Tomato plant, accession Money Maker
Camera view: tilt-top (135 deg); turntable rotation: 60 degrees
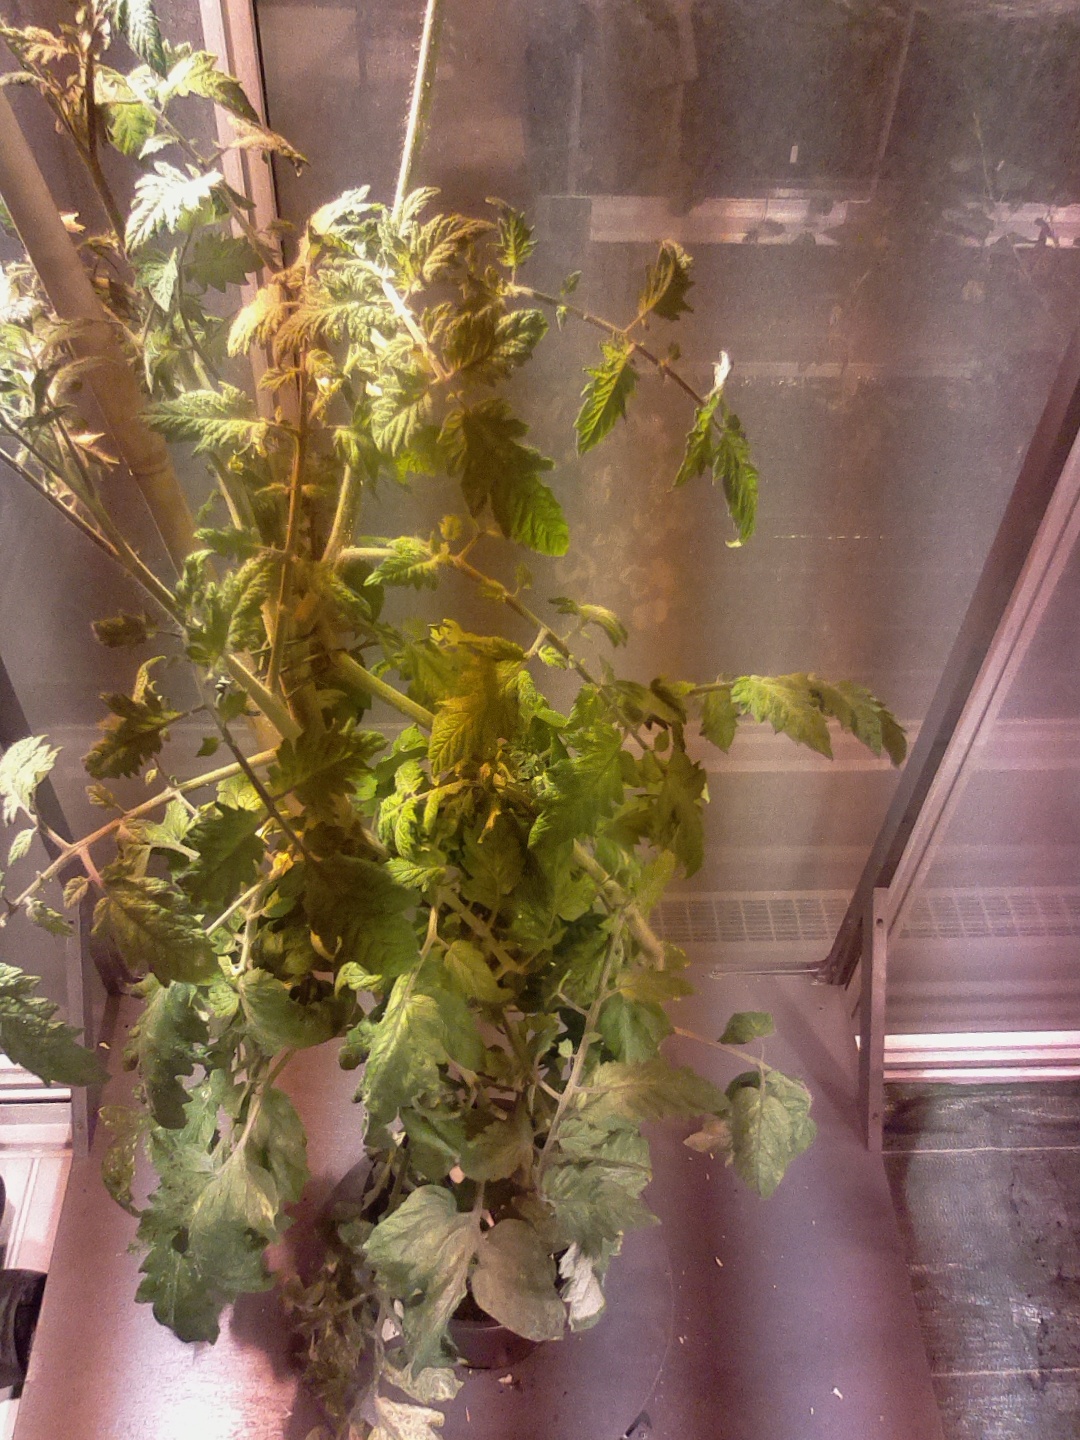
BBCH growth stage 73: 30%-40% of final fruit size